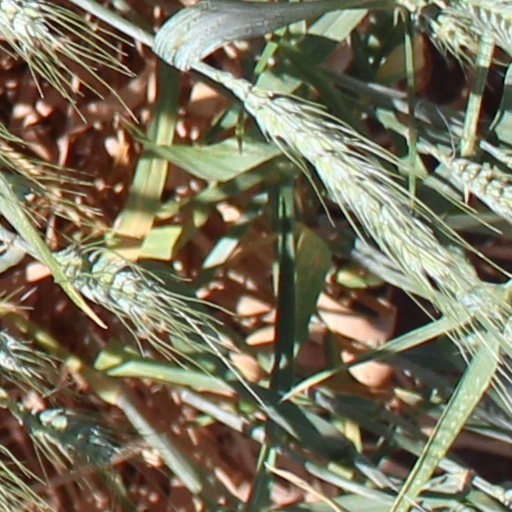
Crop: wheat